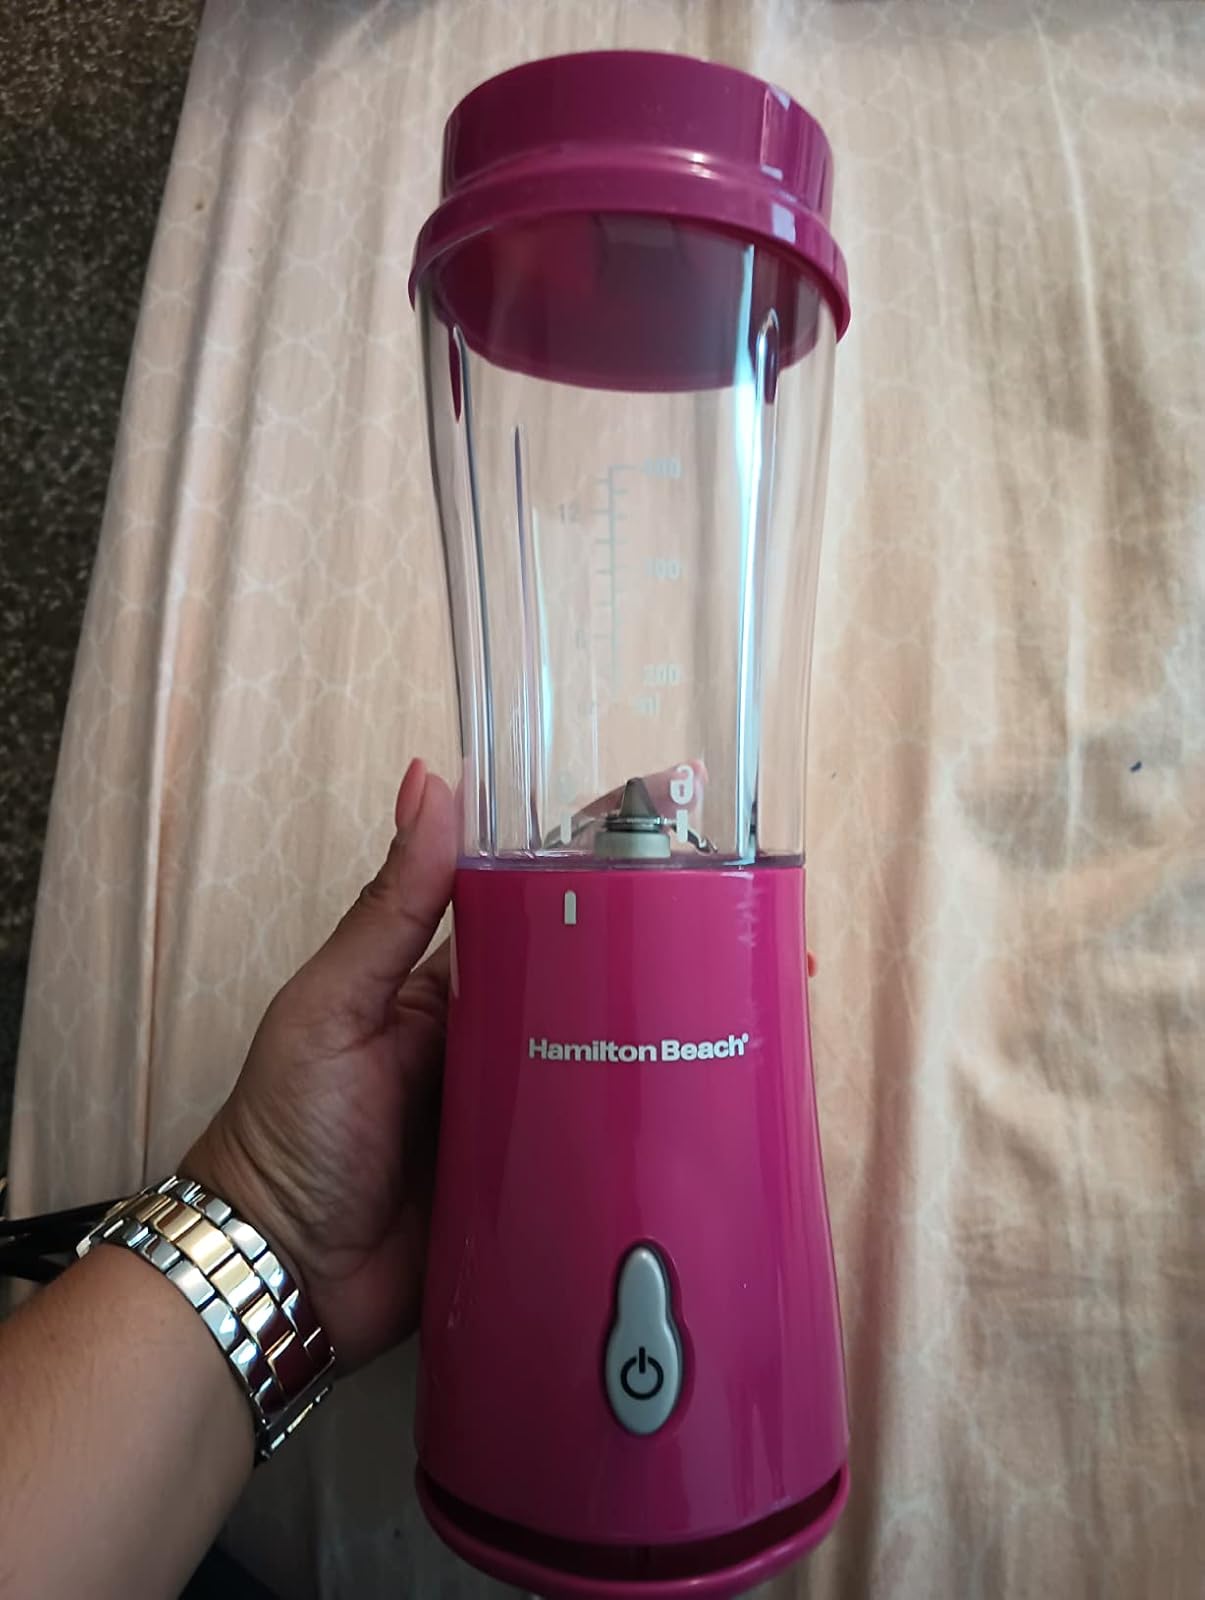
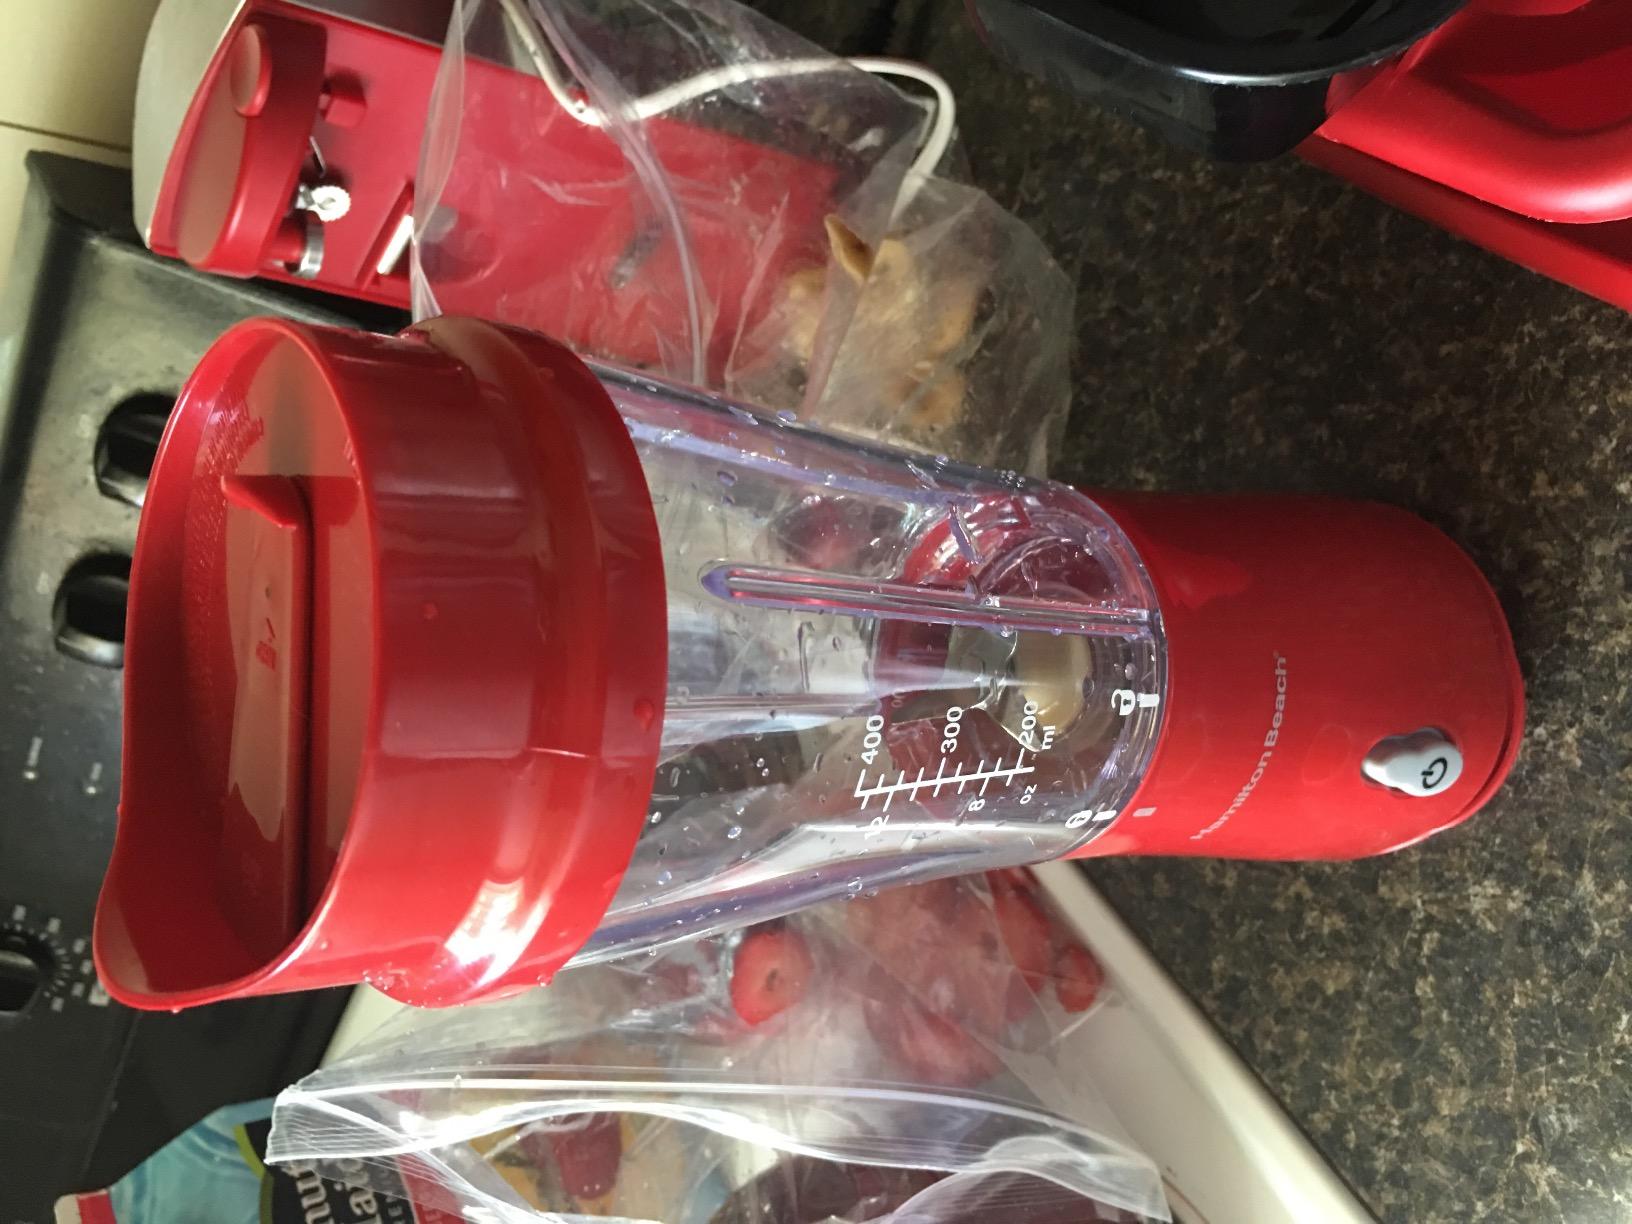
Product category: items_blender
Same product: no